Salvia

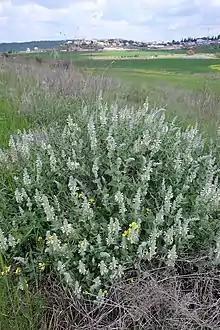
Patch of Dominican sage ("Salvia dominica") growing in Israel

The defining characteristic of the genus "Salvia" is the unusual pollination mechanism. It is central to any investigation into the systematics, species distribution, or pollination biology of "Salvia". It consists of two stamens (instead of the typical four found in other members of the tribe Mentheae) and the two thecae on each stamen are separated by an elongate connective which enables the formation of the lever mechanism. Sprengel (1732) was the first to illustrate and describe the nototribic (dorsal) pollination mechanism in Salvia. When a pollinator probes a male stage flower for nectar, (pushing the posterior anther theca) the lever causes the stamens to move and the pollen to be deposited on the pollinator. When the pollinator withdraws from the flower, the lever returns the stamens to their original position. In older, female stage flowers, the stigma is bent down in a general location that corresponds to where the pollen was deposited on the pollinator's body. The lever of most "Salvia" species is not specialized for a single pollinator, but is generic and selected to be easily released by many bird and bee pollinators of varying shapes and sizes. The lever arm can be specialized to be different lengths so that the pollen is deposited on different parts of the pollinator's body. For example, if a bee went to one flower and pollen was deposited on the far back of her body, but then it flew to another flower where the stigma was more forward (anterior), pollination could not take place. This can result in reproductive isolation from the parental population and new speciation can occur. It is believed that the lever mechanism is a key factor in the speciation, adaptive radiation, and diversity of this large genus.